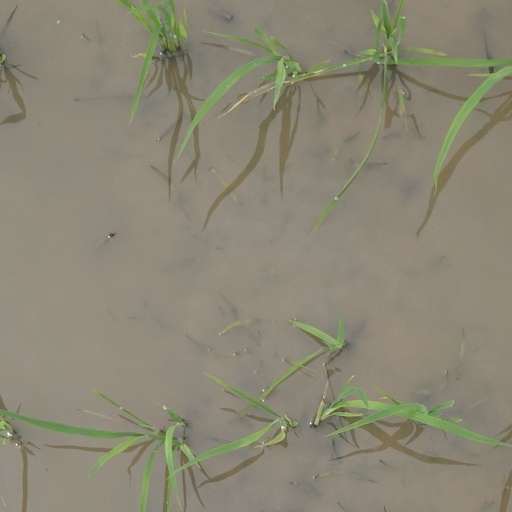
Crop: rice